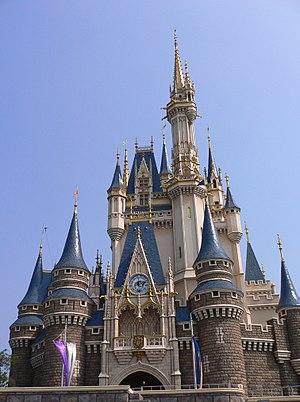
Le Château de Cendrillon est le château de contes de fées occupant la place centrale de deux parcs à thèmes Disney : Magic Kingdom et Tokyo Disneyland. D'inspiration néogothique, son architecture est issue des esquisses de l'imagineer Herbert Ryman.